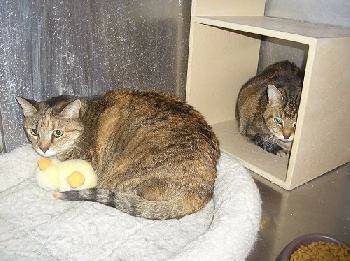
Label: cat